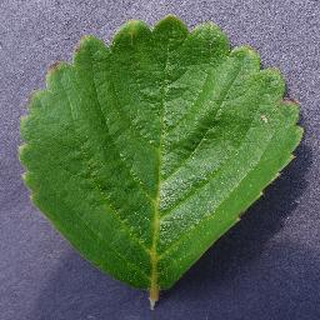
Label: healthy_strawberry